Paradise trilogy

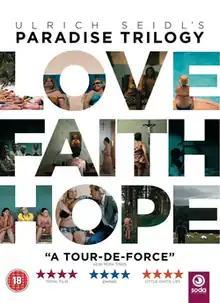
DVD cover

Paradise is the collective name of three films directed by Ulrich Seidl: "" (2012), "" (2012) and "" (2013). They focus on three women from one family; one of them travels to Kenya as a sex tourist, one has to spend time at a weight loss camp, and one tries to propagate Catholicism. The project is an Austrian majority production with co-producers in Germany and France. It was conceived as one feature film, but after a long gestation became three entries forming a trilogy. The first installment, "", competed for the Palme d'Or at the 2012 Cannes Film Festival. Seidl originally planned to premiere all three films at the same event, but after the Cannes selection decided to roll out parts two and three, "" and "", at other major film festivals. The individual films are named after the three theological virtues, and focus on how the protagonists conceive their view of paradise.